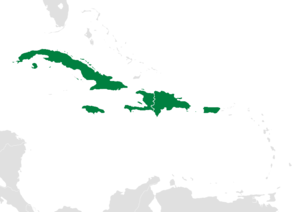
Store Antiller
De Store Antiller
De Store Antiller er Cuba, Jamaica, Hispaniola og Puerto Rico.